Burhinus

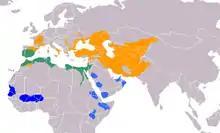
Migration of the Eurasian stone-curlew illustrated by different colours.

Typically, the "Burhinus" bill is stout, and is considered medium to short in length for a wader. The tip of the bill is bulbous with sharp point when viewed from side, while from the top view it has a broad base. The bill is mostly dark but can have yellow at the base, with slit-like perforated nostrils like Laridae.